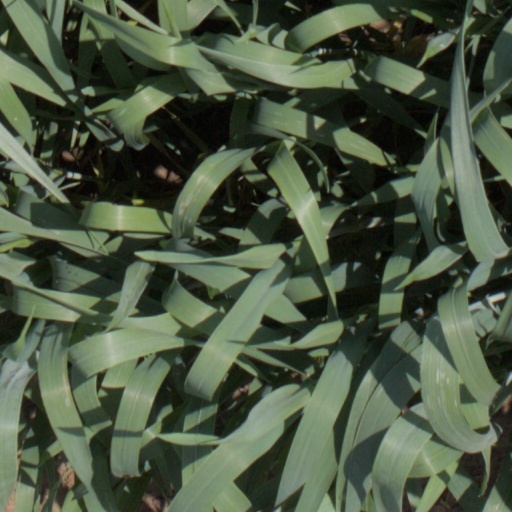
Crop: wheat